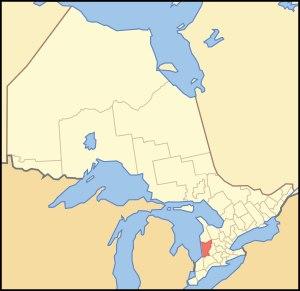
Le comté de Huron est un comté de l'Ontario au Canada. Il est situé au sud-est du lac Huron. Le siège du comté est Goderich.